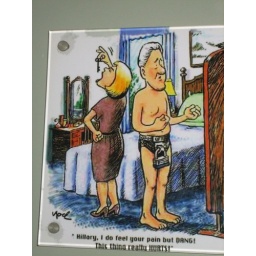
A sign in the bathroom of the "Do & Me" rest station